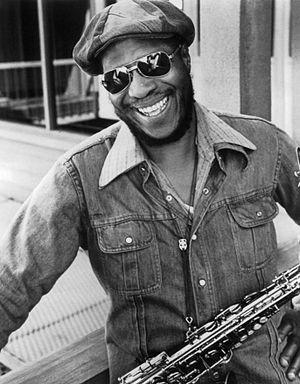
John Handy est un musicien américain, né le 3 février 1933 à Dallas, Texas. Saxophoniste de jazz, il accompagne Charles Mingus avant de former son quintette et d'enregistrer en tant que leader. Handy enseigne la musique dans plusieurs universités californiennes.